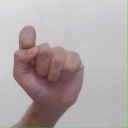
अक्षर: घ